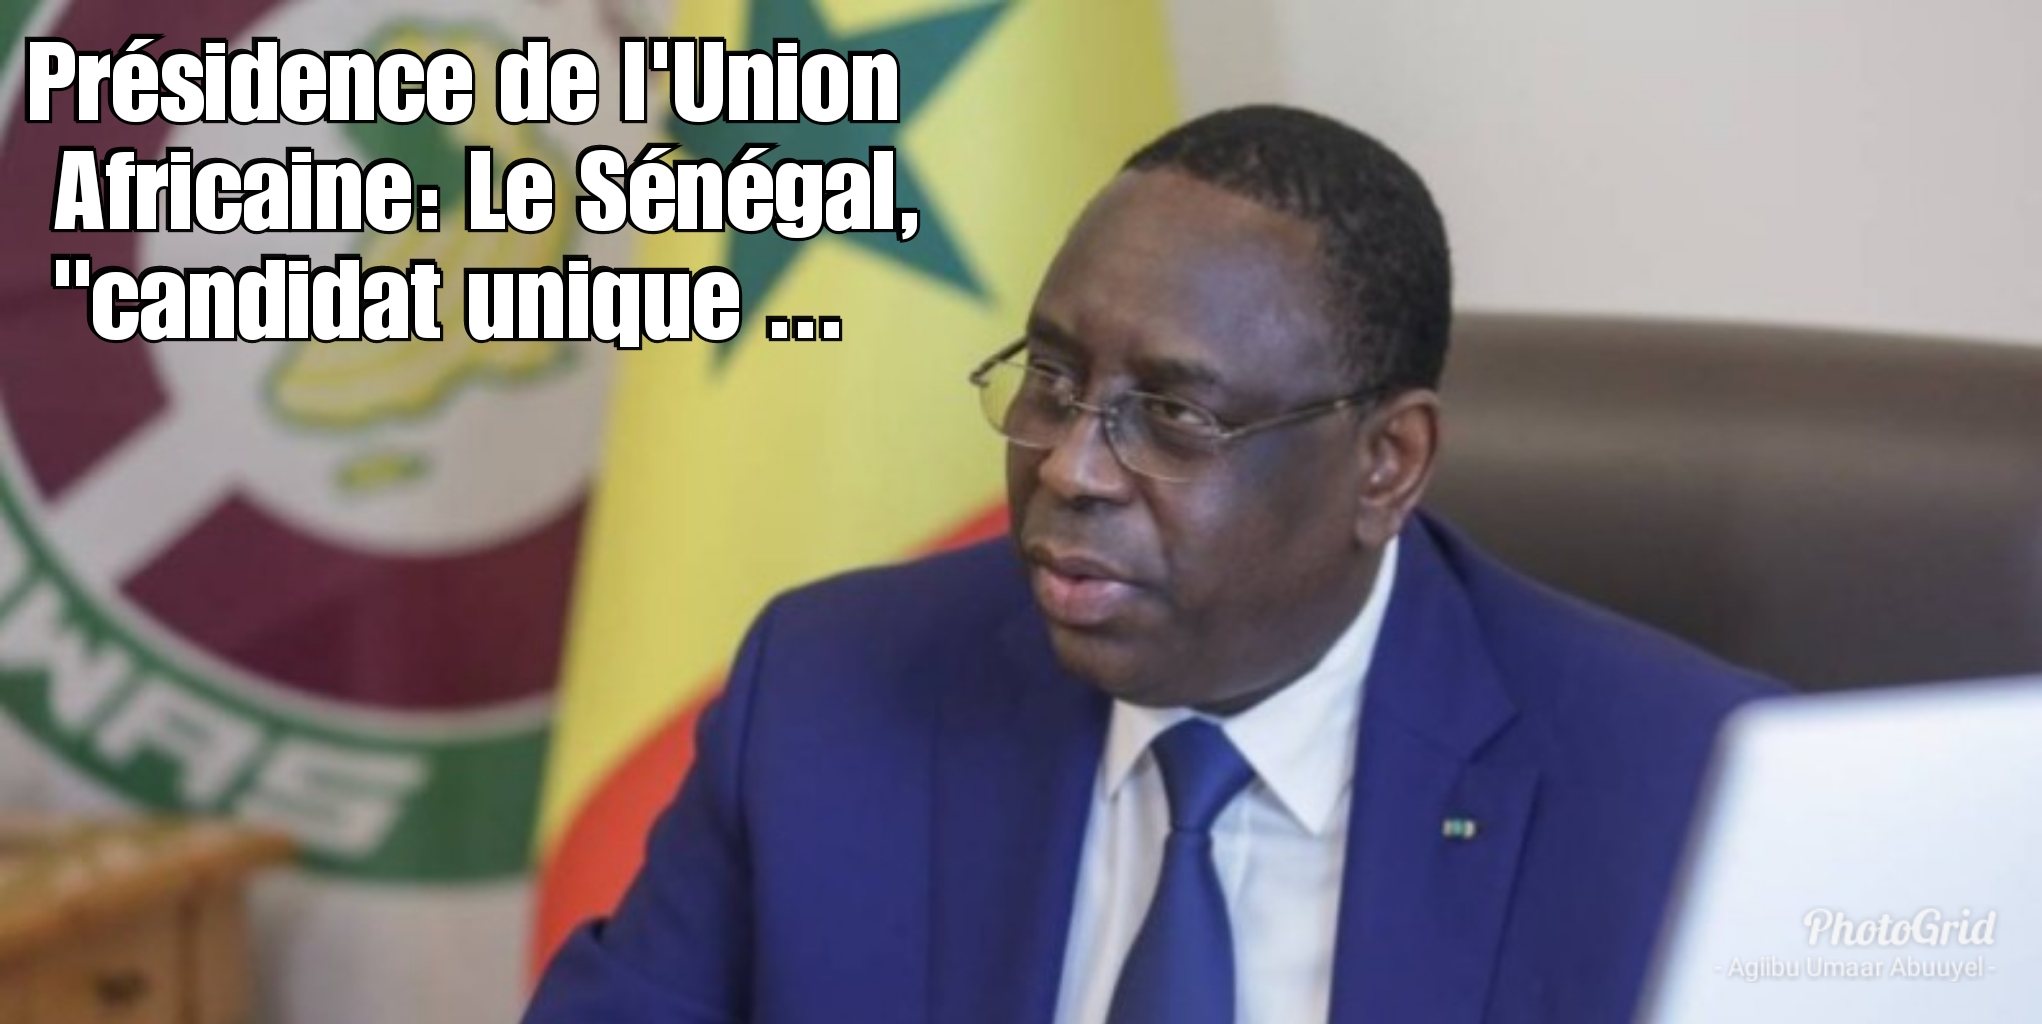
Nataal bii de mel na ne sunu Njiitum Réew. Mu ngi nii toog nag. Mu ngi sol benn costume bu bula, ak simis bu weex. Am na cravate. Ëe "costume" bi cravate bi dafa bula. Ci ginnaawam nag "drapeau" senegaal moo ci nekk.